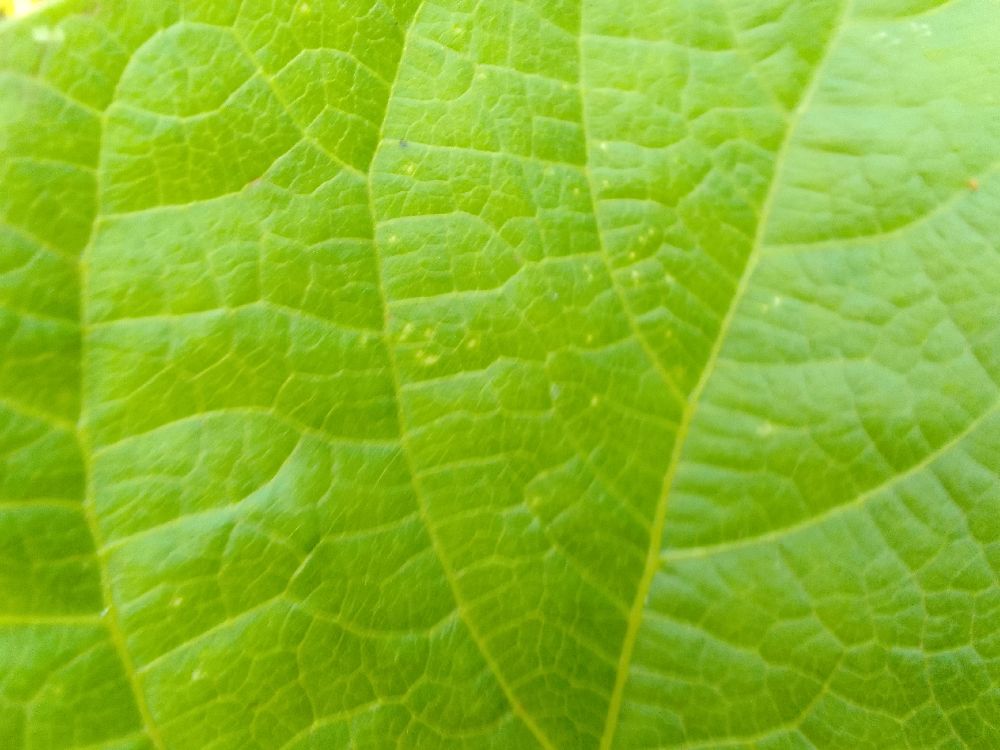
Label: healthy